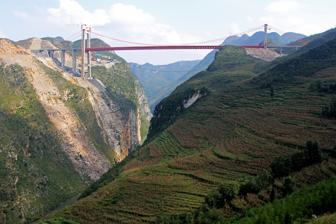
Building: Dimuhe River Bridge
Country: China
Year built: 2016
Bridge in Guizhou, China Dimuhe River Bridge 抵母河特大桥 Coordinates 26°39′20″N 105°04′06″E / 26.655638°N 105.068414°E / 26.655638; 105.068414 Carries G56 Hangzhou–Ruili Expressway Crosses Sancha River Locale Liupanshui , Guizhou , China Characteristics Design Suspension Material Steel Height 360 m (1,180 ft) Longest span 538 m (1,765 ft) Clearance below 340 m (1,120 ft) History Opened 2016 Location The Dimuhe River Bridge is a suspension bridge near Liupanshui , Guizhou , China . With a road deck 360 m (1,180 ft) high, this is one of the highest suspension bridges in world . The bridge is part of the G56 Hangzhou–Ruili Expressway between Liupanshui and Bijie and was opened in 2016. Although Dimuhe River Bridge is officially 360 metres high, the bridge crosses over a shallow reservoir leaving 340 meters of height from the deck to the lake surface when the reservoir is full. The reservoir is along the Sancha River, the headwaters of the Wu River . References